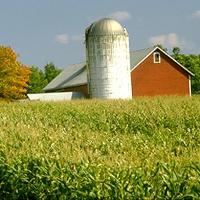
Weather: sun or clear